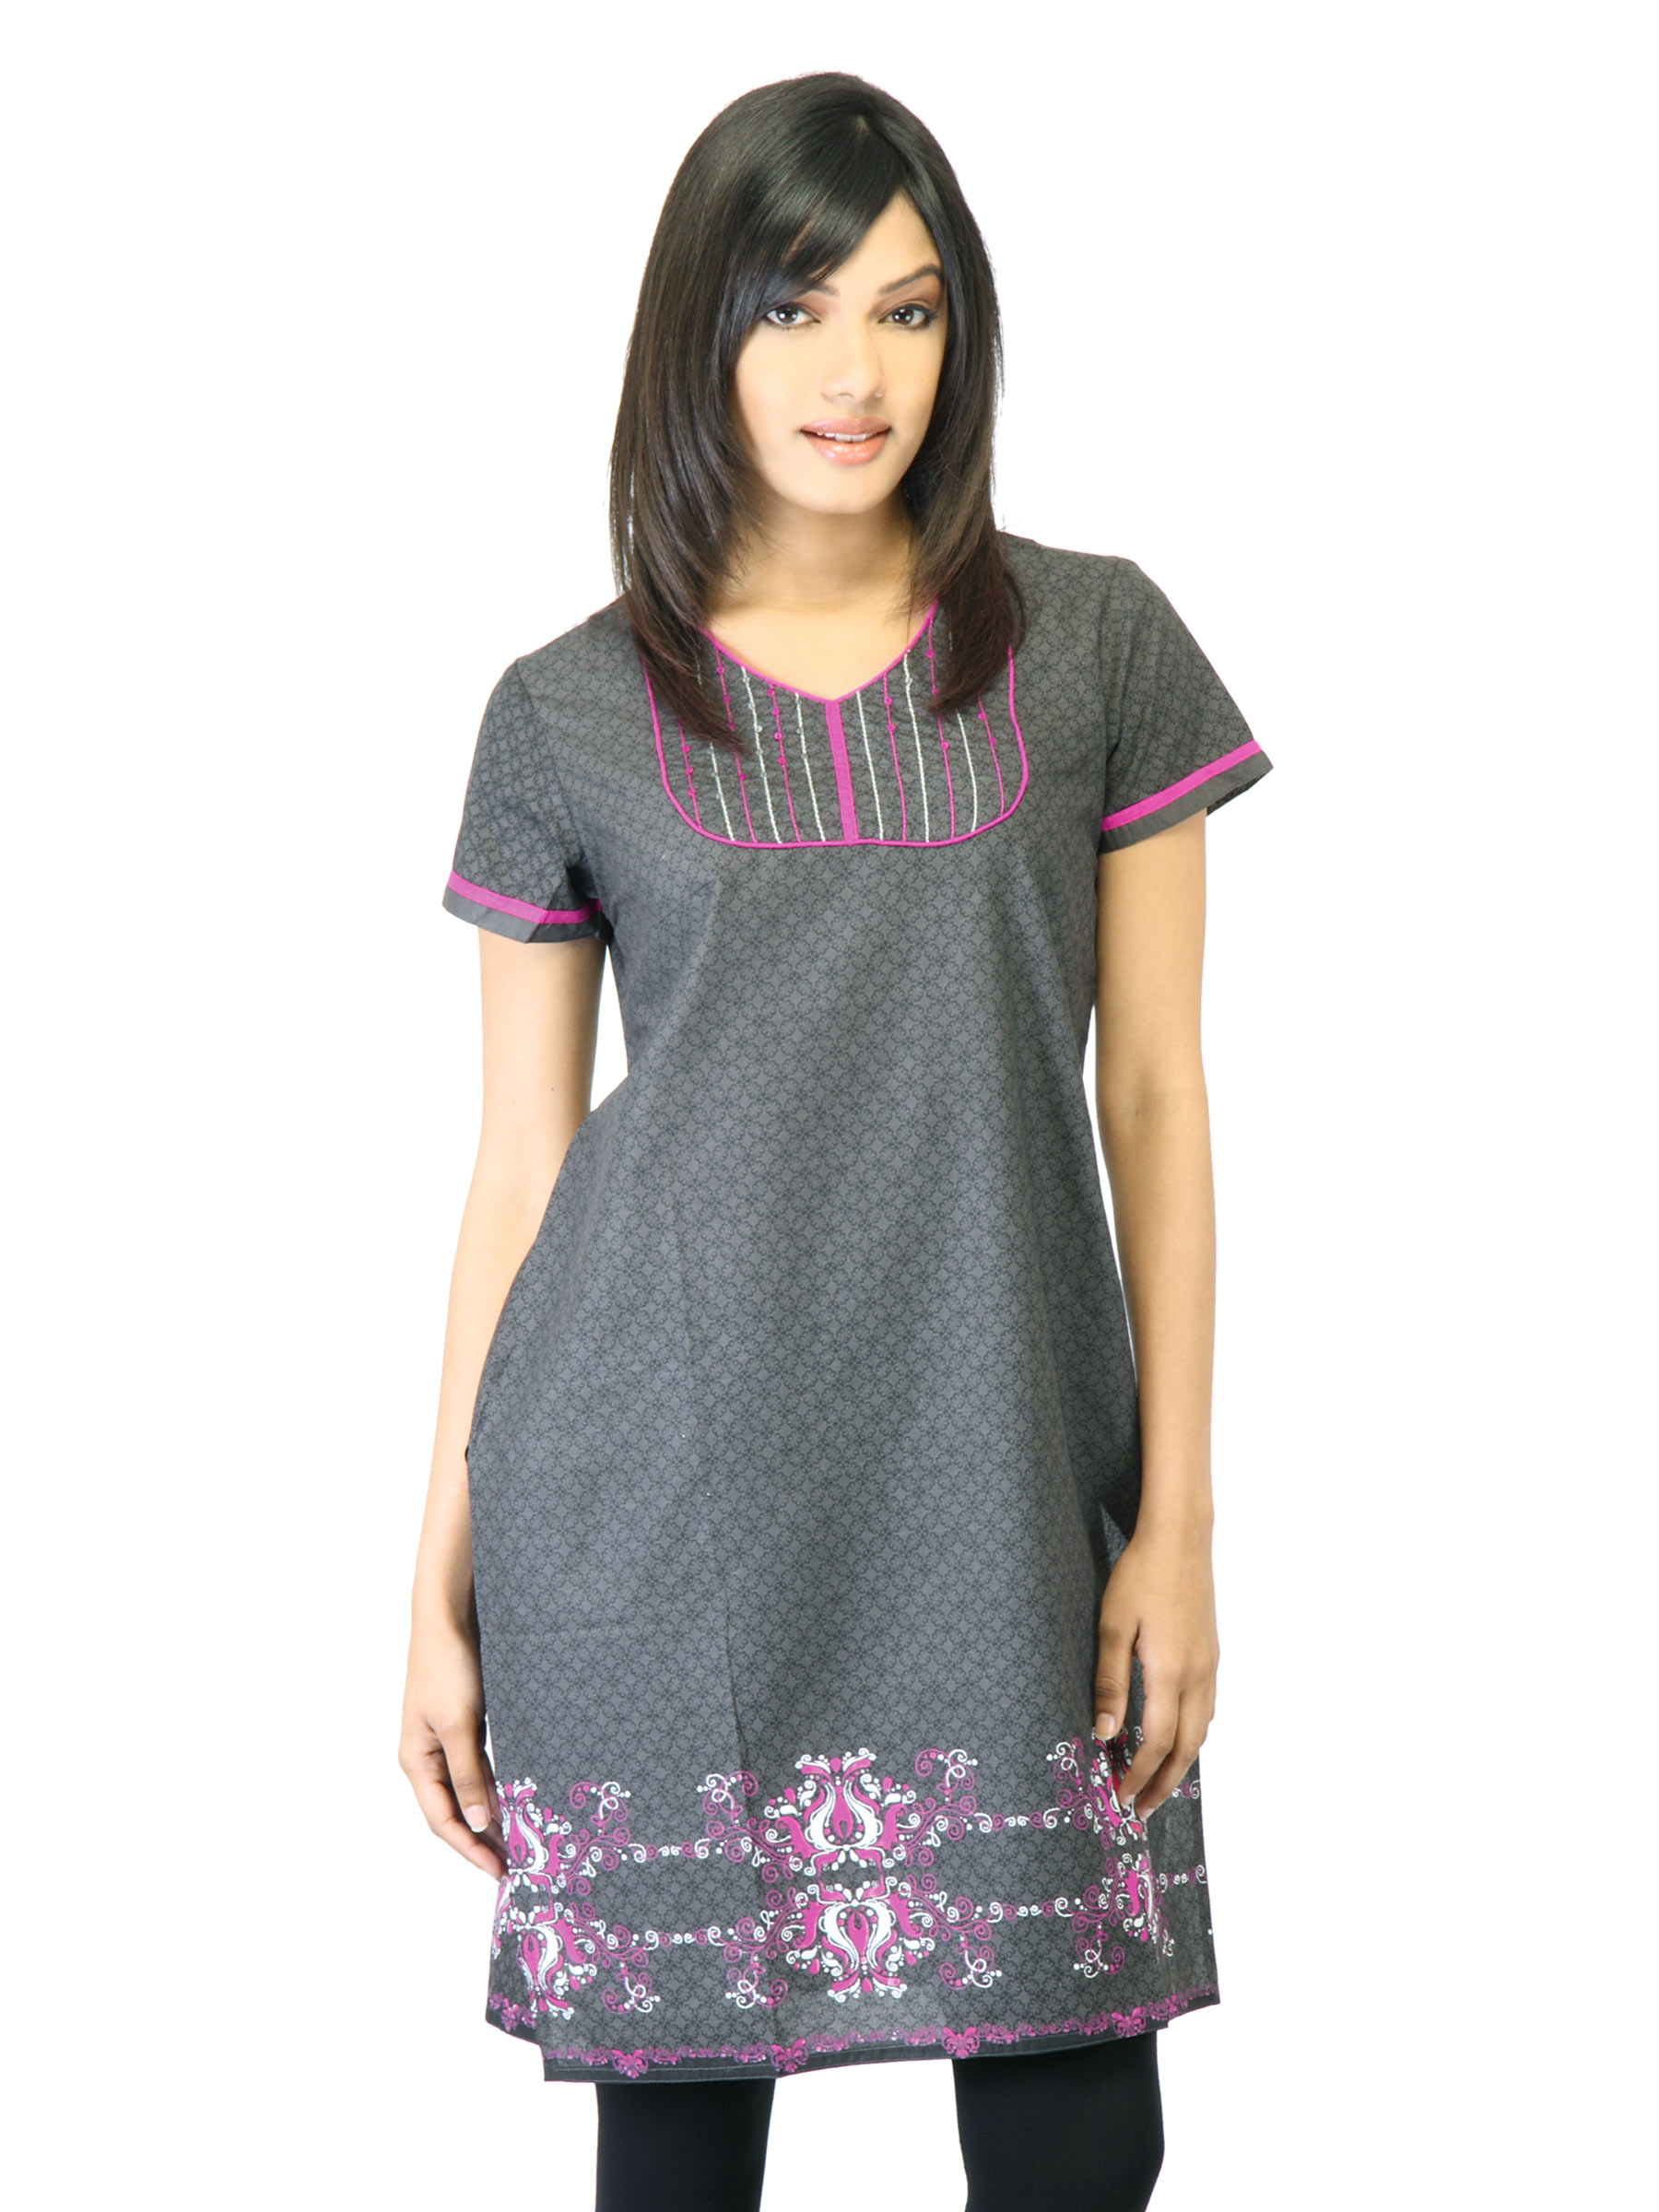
Folklore Women Black Printed Kurta
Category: Apparel / Topwear / Kurtas
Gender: Women
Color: Black
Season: Fall 2011
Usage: Ethnic